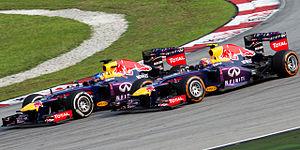
Red Bull Racing est une société britannique qui engage l'écurie Red Bull Racing qui dispute le championnat du monde de Formule 1 sous licence autrichienne depuis 2007. L'écurie est fondée en 2005 avec le rachat par Red Bull de l'écurie Jaguar Racing. De 2010 à 2013, grâce à Mark Webber et Sebastian Vettel, Red Bull Racing remporte avec un moteur V8 Renault quatre titres de champion du monde des constructeurs tandis que Sebastian Vettel est couronné quatre fois de suite chez les pilotes.
Le championnat du monde de Formule 1 2013 est la 64ᵉ édition du championnat du monde des pilotes de Formule 1. Pour la quatrième fois consécutive depuis 2010, les titres mondiaux des pilotes et des constructeurs sont attribués à Sebastian Vettel et à son écurie Red Bull-Renault.
Le Grand Prix automobile de Malaisie 2013, disputé le 24 mars 2013 sur le circuit international de Sepang à Sepang, est la 880ᵉ épreuve du championnat du monde de Formule 1 courue depuis 1950 et la seconde manche du championnat 2013.